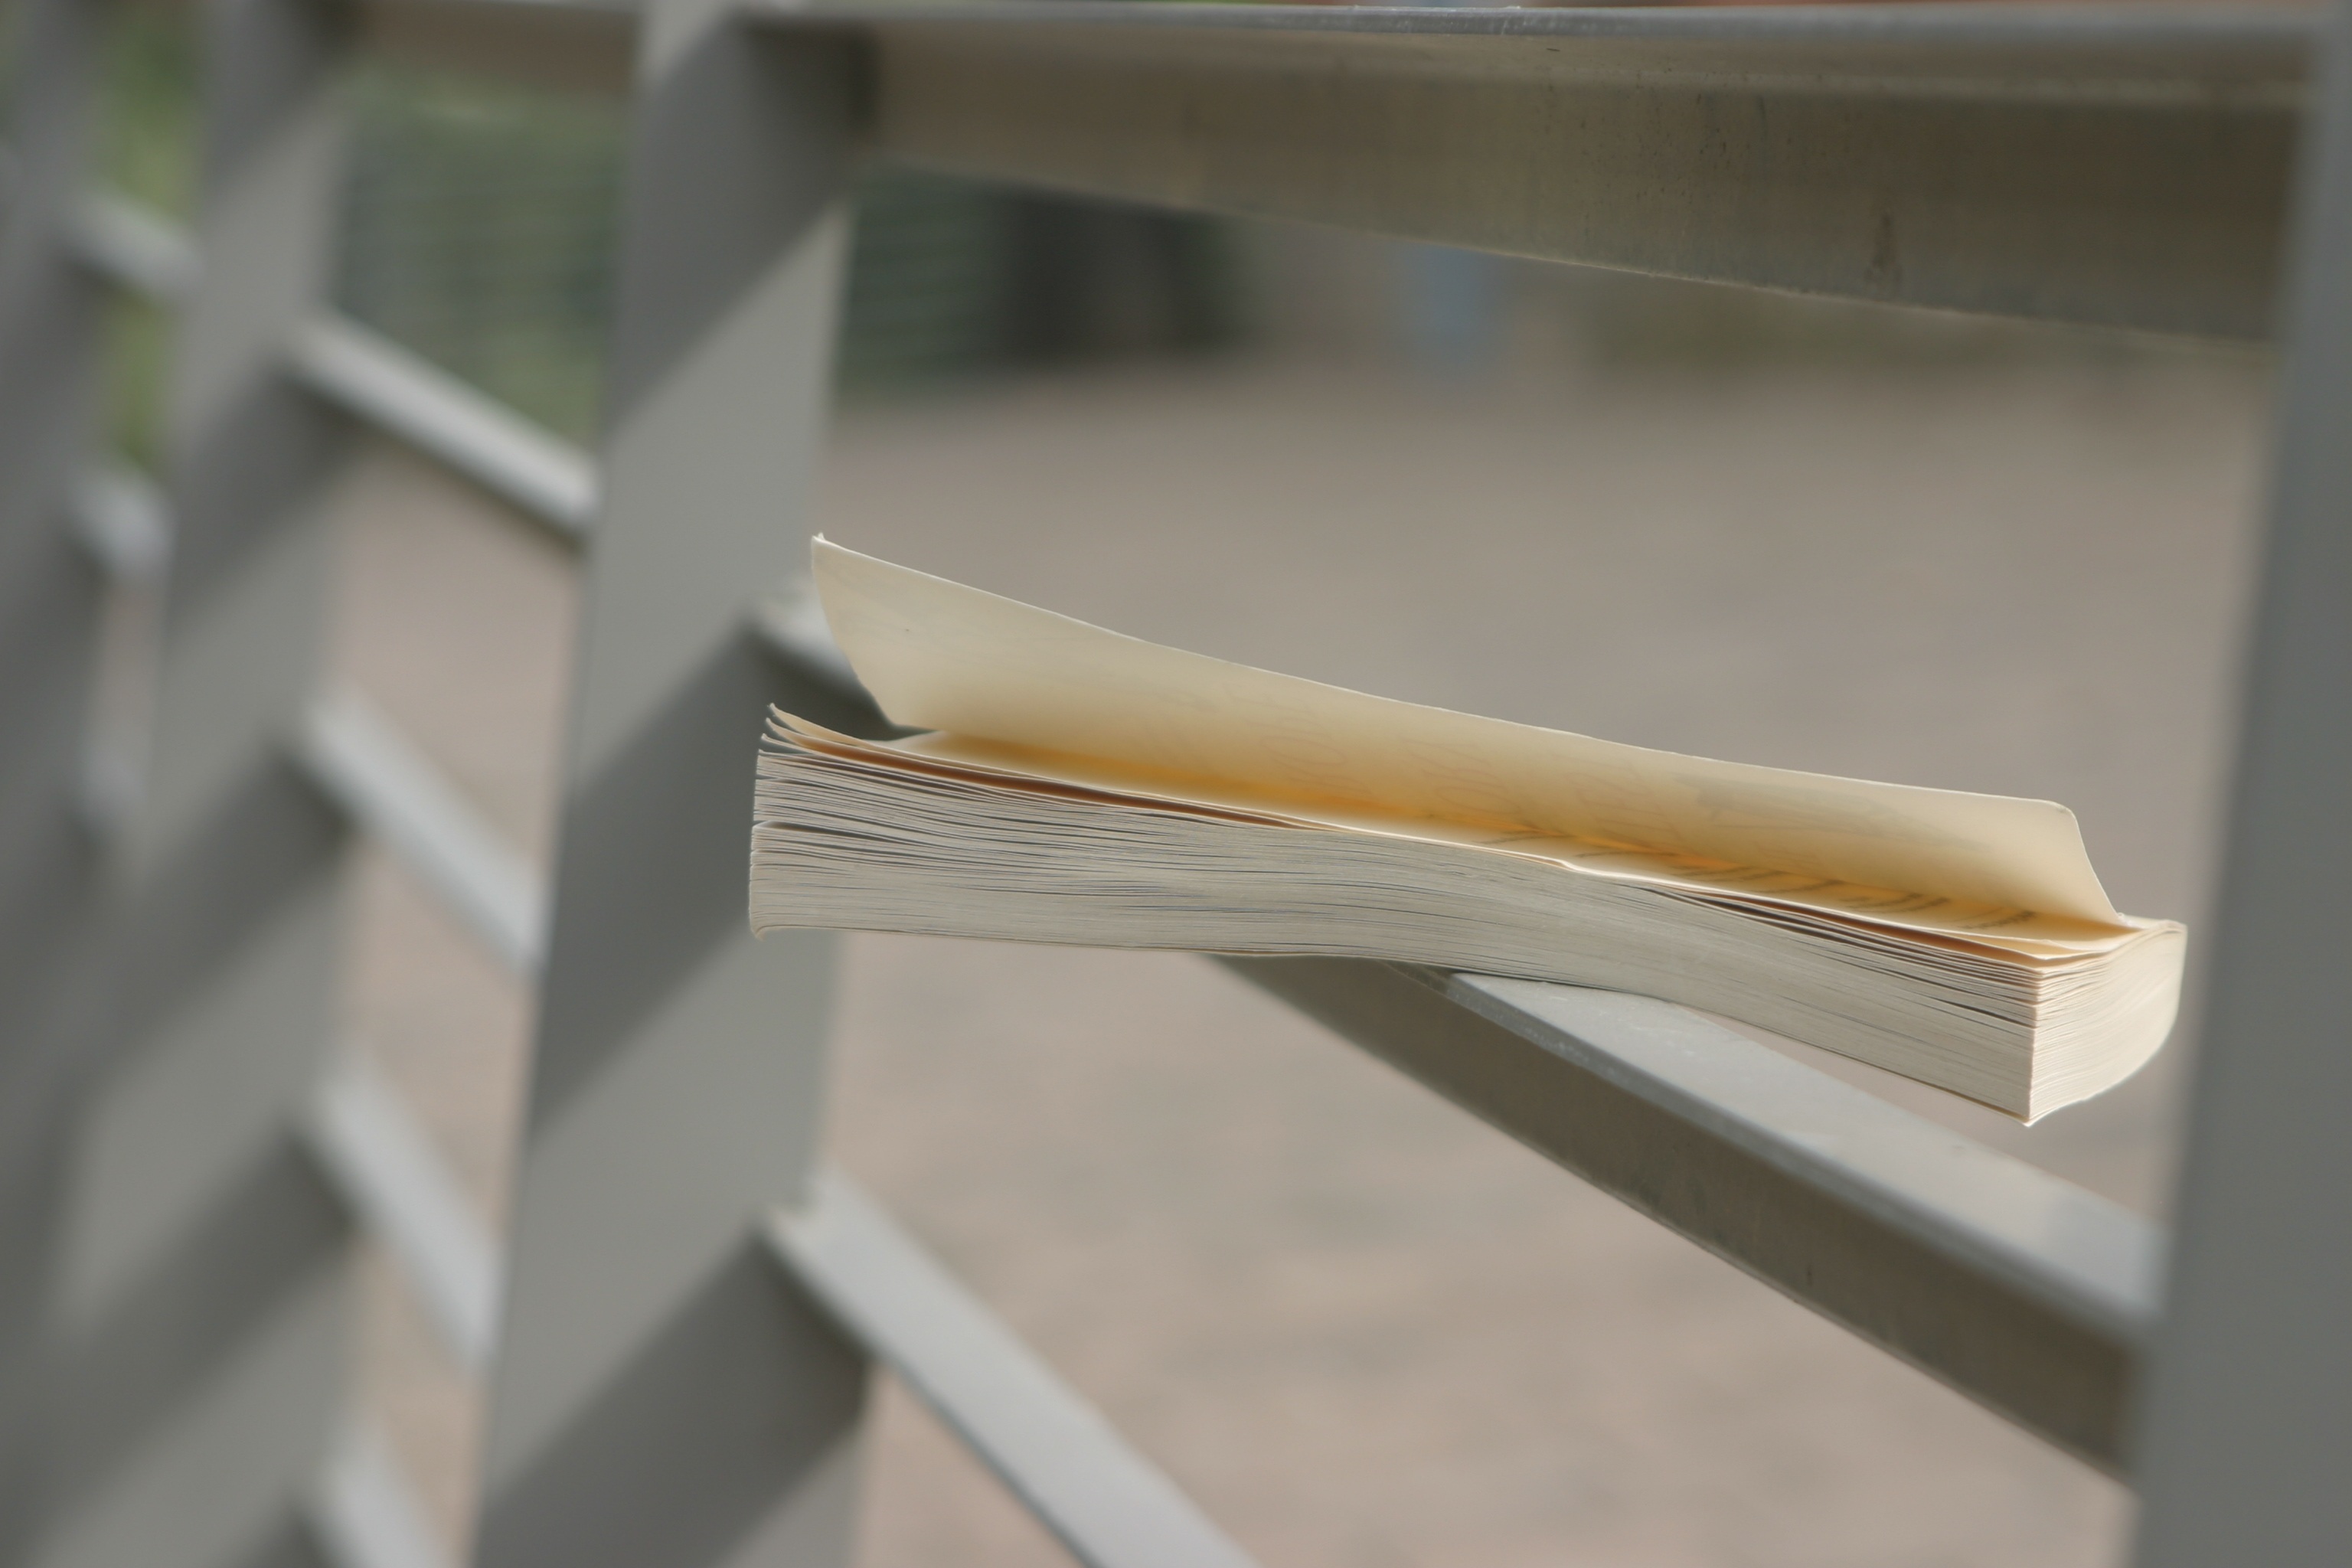
table, book, read, creative, wing, wood, chair, perspective, peaceful, park, shelf, furniture, handrail, product, leaves, outdoors, stairs, plywood